Flora of Lithuania

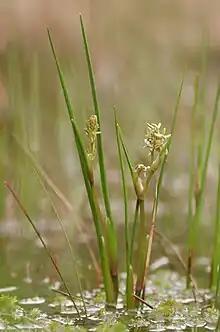
"Scheuchzeria palustris"

About 5% of Lithuania is covered by wetlands; a number of these are classified as peat bogs, with about 6,700 distinct areas. Characteristic species of the peat bogs include "Scheuchzeria palustris", "Eriophorum" (cotton-grass), sundew, cloudberry, cranberry species, and "Andromeda polifolia" (bog-rosemary).